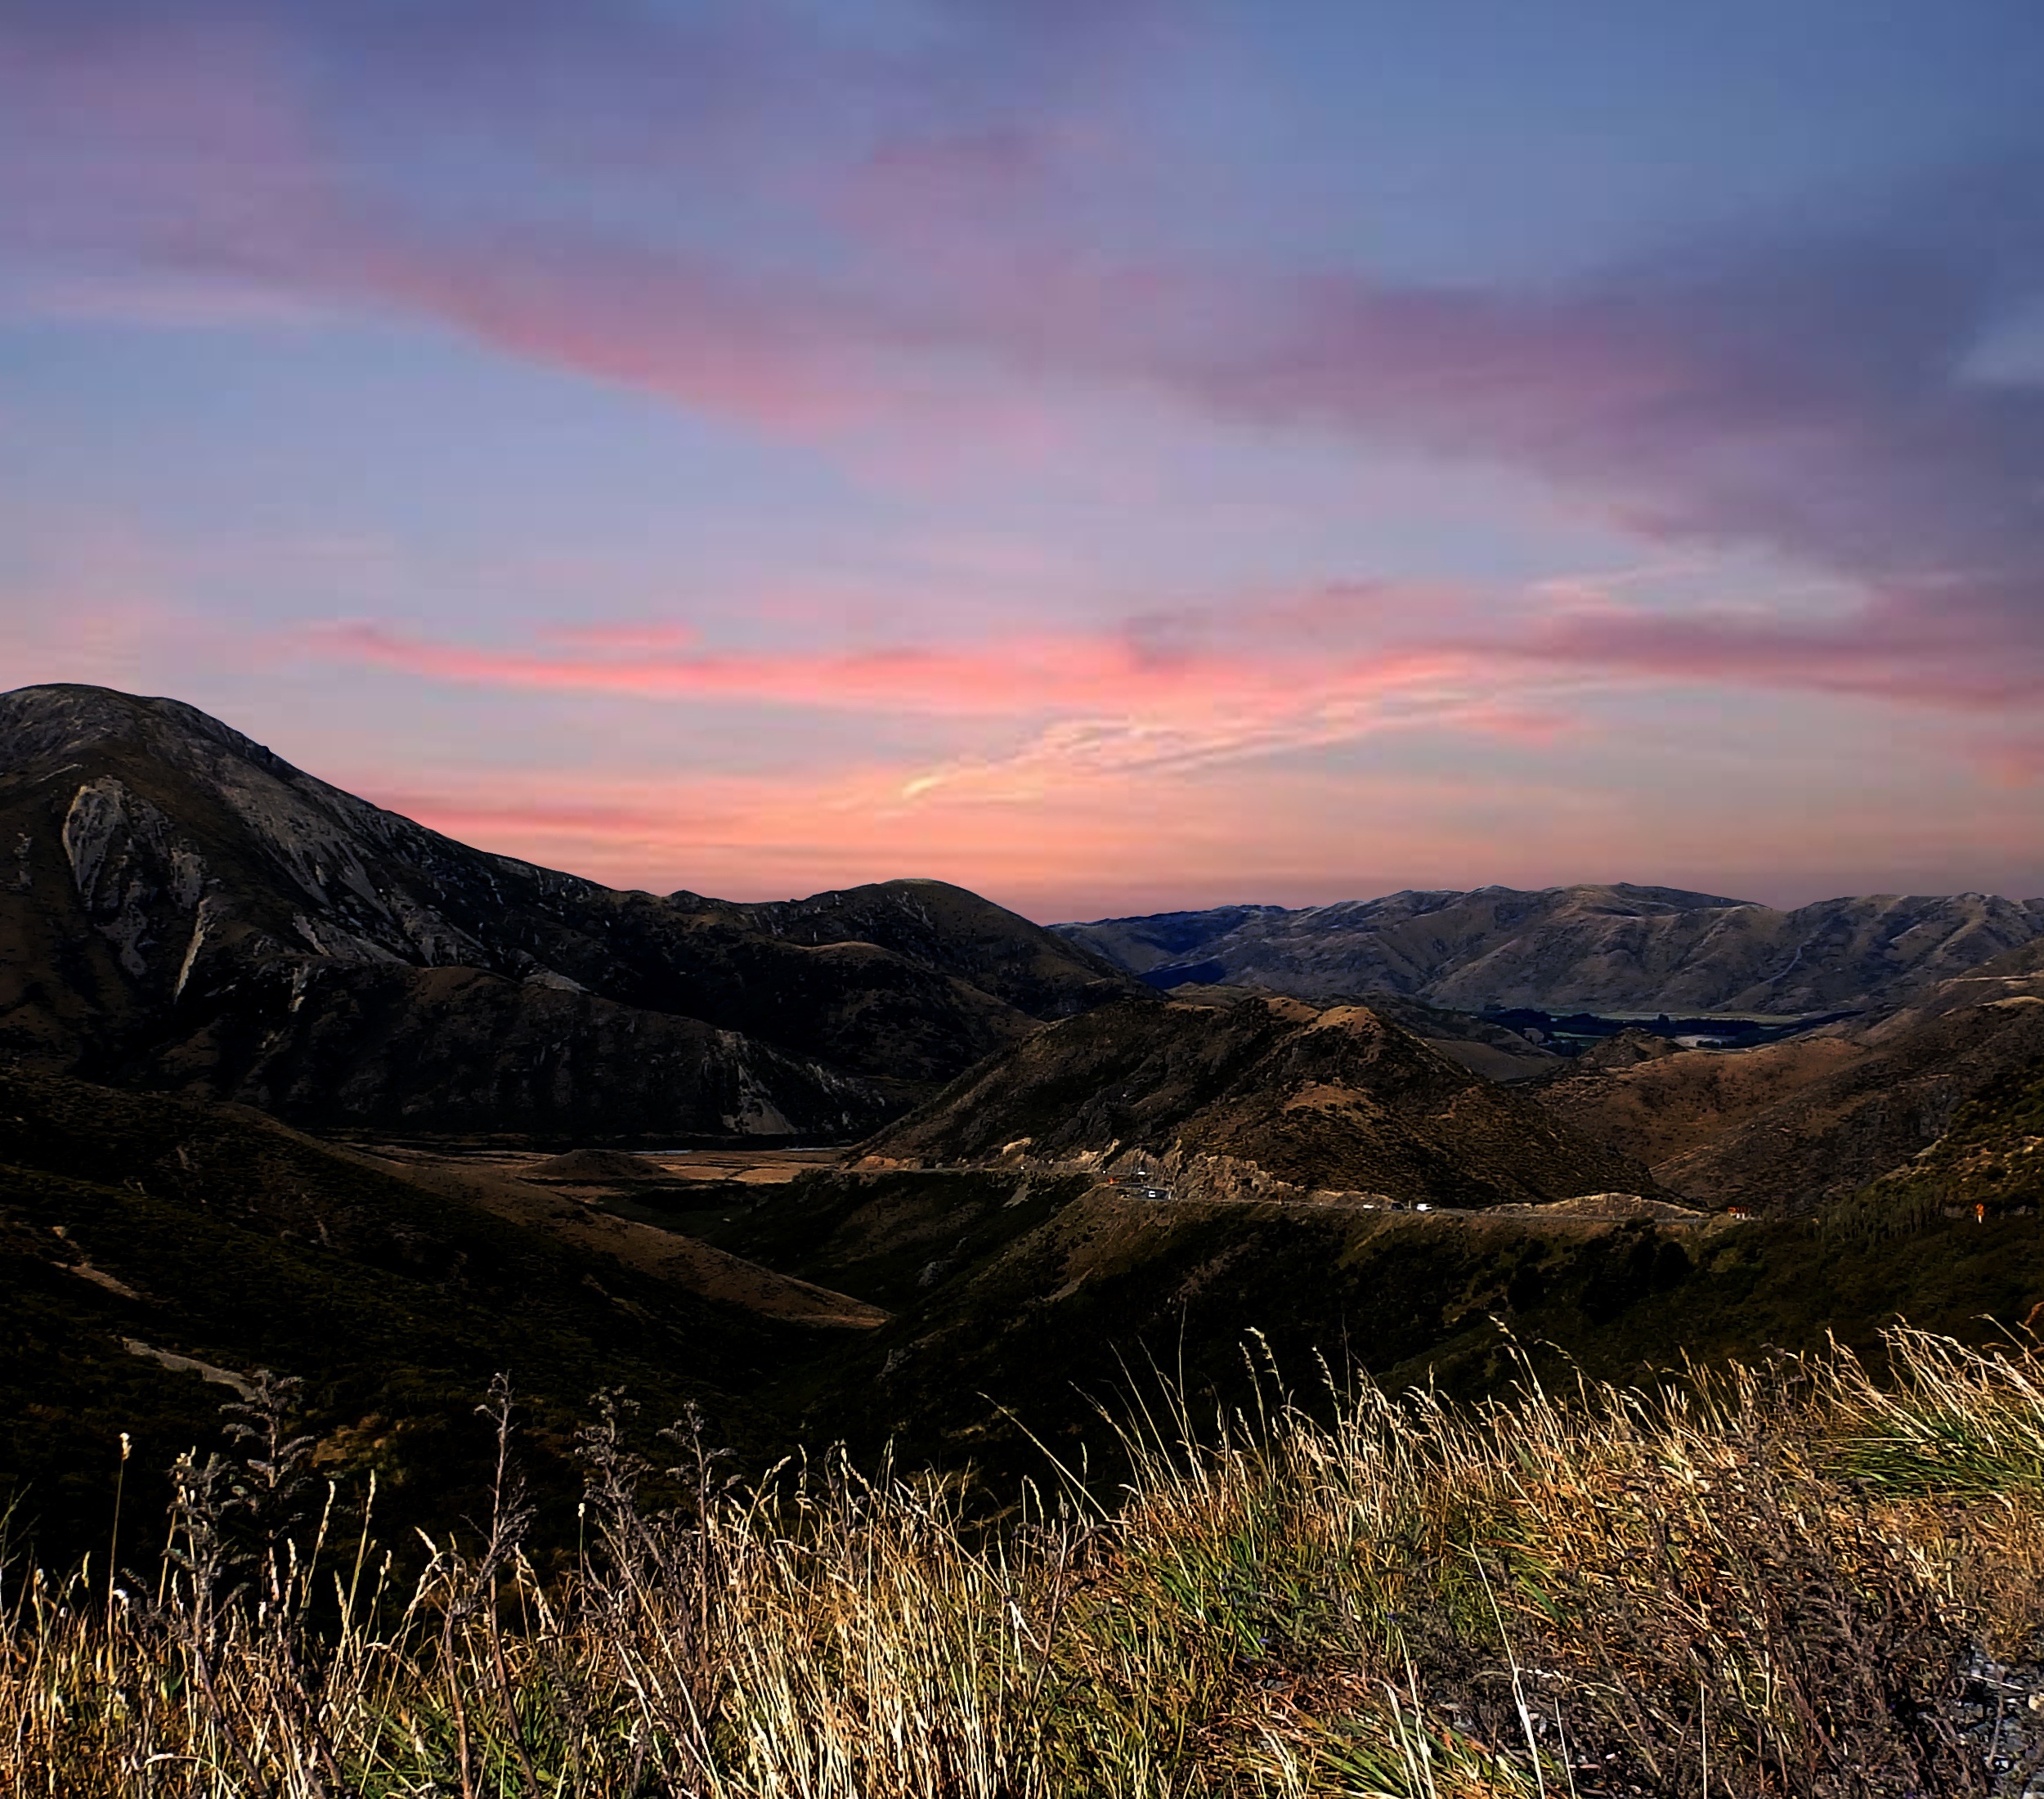
landscape, sea, coast, nature, rock, horizon, wilderness, mountain, cloud, sky, sunrise, sunset, prairie, morning, hill, view, dawn, dusk, evening, autumn, ridge, in the morning, mountains, plateau, fell, loch, the sun, landform, natural environment, geographical feature, mountainous landforms